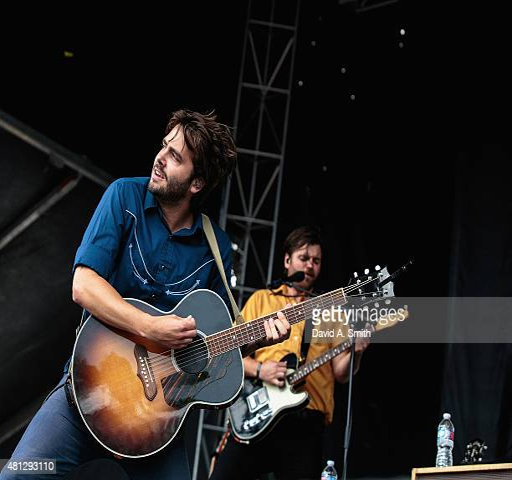
person performs at day of the festival